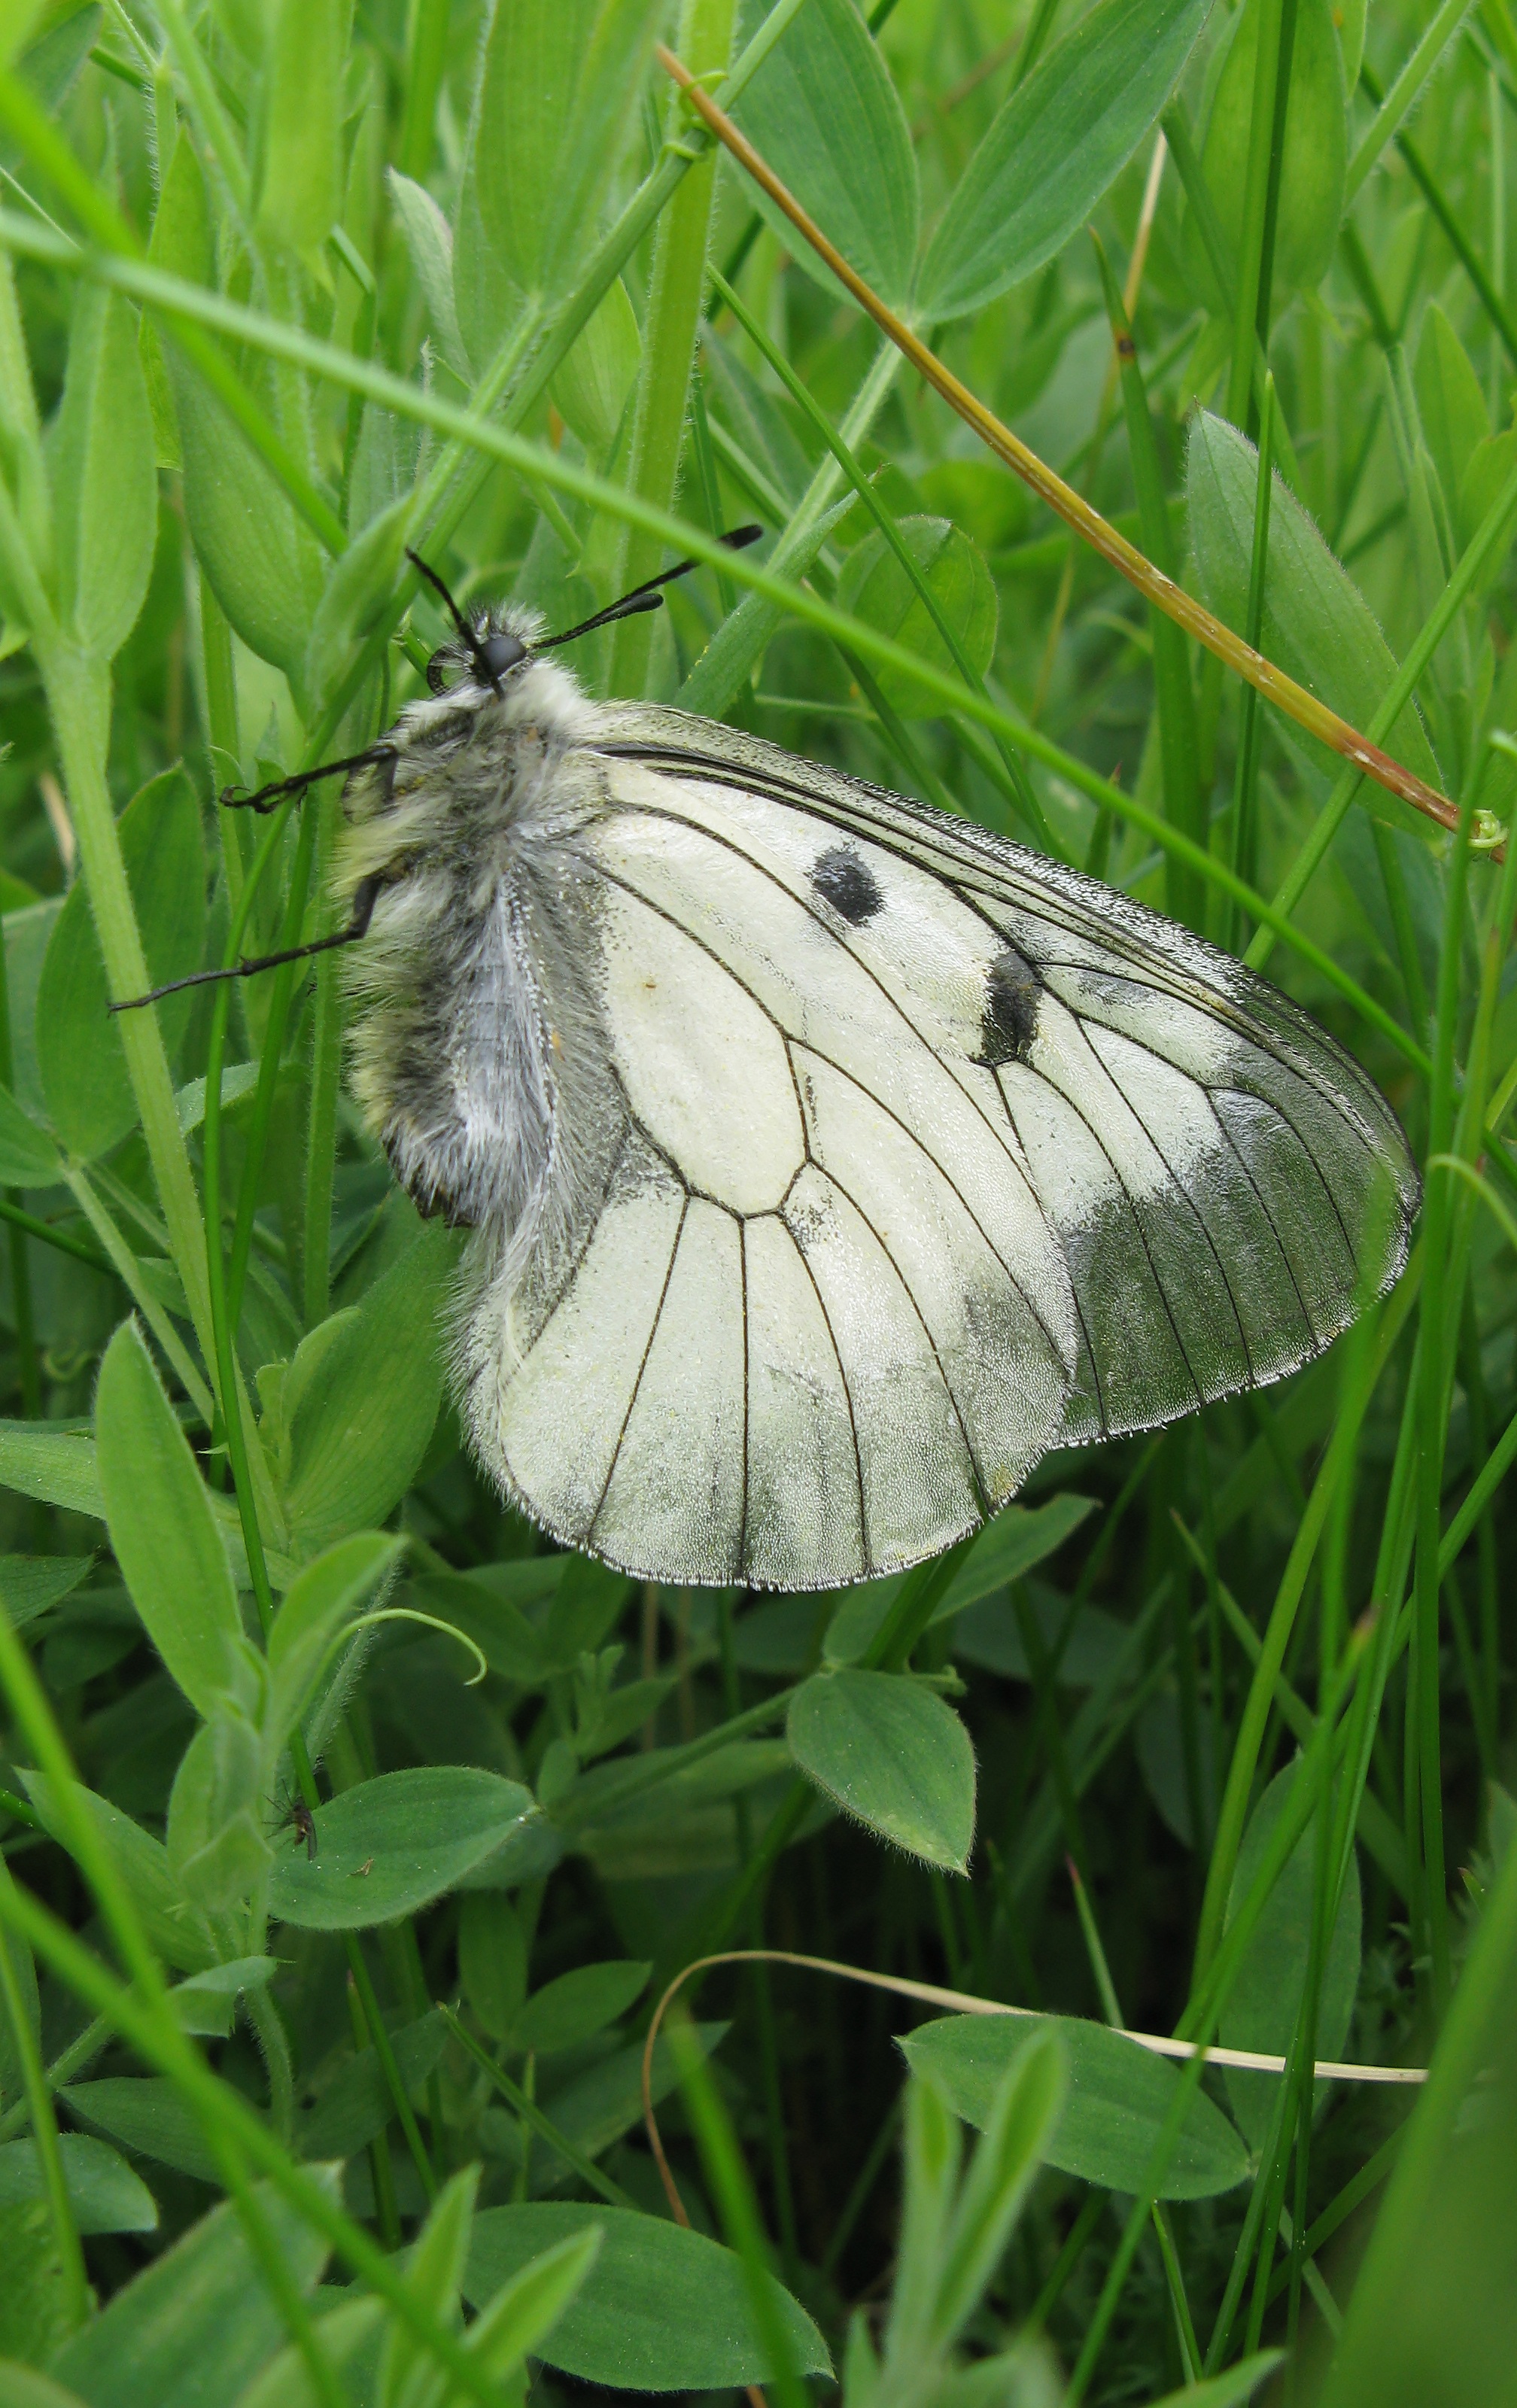
grass, wing, white, meadow, prairie, flower, green, insect, botany, moth, butterfly, fauna, invertebrate, pieridae, macro photography, arthropod, pollinator, moths and butterflies, lycaenid, brush footed butterfly, colias, cabbage butterfly, parnassius mnemosyne